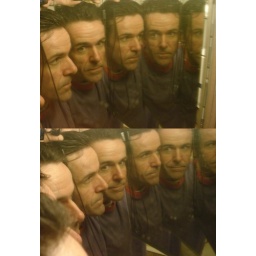
multi me in the bathroom cabinet's mirrors